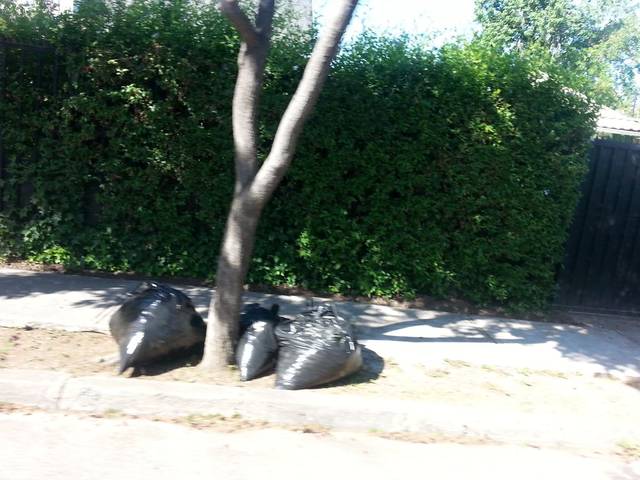
Region: Chile
Coordinates: -33.39, -70.5894